Atomism

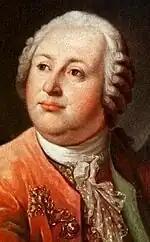
Mikhail Lomonosov

Pierre Gassendi (1592–1655) was a Catholic priest from France who was also an avid natural philosopher. Gassendi's concept of atomism was closer to classical atomism, but with no atheistic overtone. He was particularly intrigued by the Greek atomists, so he set out to "purify" atomism from its heretical and atheistic philosophical conclusions (Dijksterhius 1969). Gassendi formulated his atomistic conception of mechanical philosophy partly in response to Descartes; he particularly opposed Descartes' reductionist view that only purely mechanical explanations of physics are valid, as well as the application of geometry to the whole of physics (Clericuzio 2000).